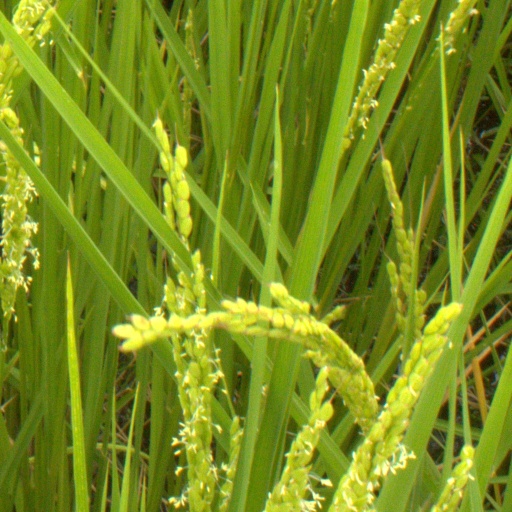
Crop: rice